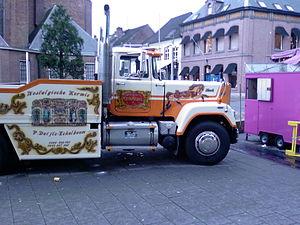
Mack Trucks est un fabricant américain de camions. La société est passée dans le giron de Renault Véhicules industriels en 1990. Volvo A.B. rachète le groupe Renault Trucks et fait en même temps l'acquisition de Mack. La société produit des camions de chantier mais également des véhicules destinés aux longues distances.